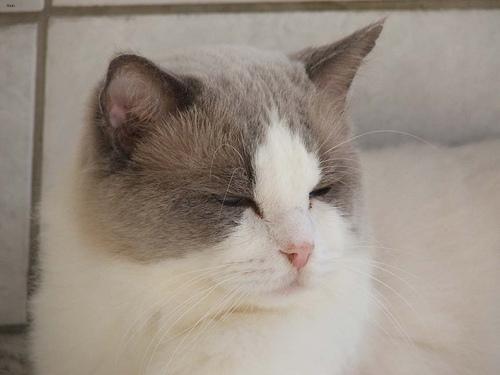
Ragdoll